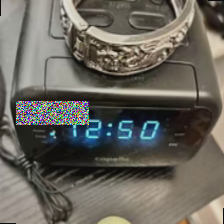
Label: has bracelet mod